Christopher Evans (outlaw)

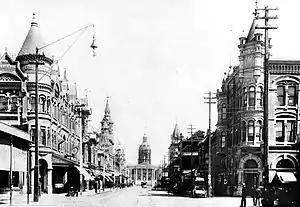
Mariposa and I (later Broadway) streets in Fresno in 1890. Most of the buildings in view had been built only a year prior.

The Sontag brothers met up at the Evans’ home and decided to head downtown. After deciding to pay a visit to a local saloon, George quickly became drunk. John, who rarely drank, became annoyed and decided to go back to the Evans’ home. George then made his way through Visalia's fifteen different saloons. He began telling people that he had been a passenger on the train during the Collis robbery and that he knew all the details. One of the bartenders who had overheard George related this information to S.P. detective Will Smith. The detective then asked Deputy George Witty to pick up George for questioning. Witty found George in front of the Evans’ home and asked him to come to the sheriff's office to tell what he knew about the Collis holdup. John, who was inside the house, did nothing to dissuade George and the latter agreed to go with Witty for questioning.